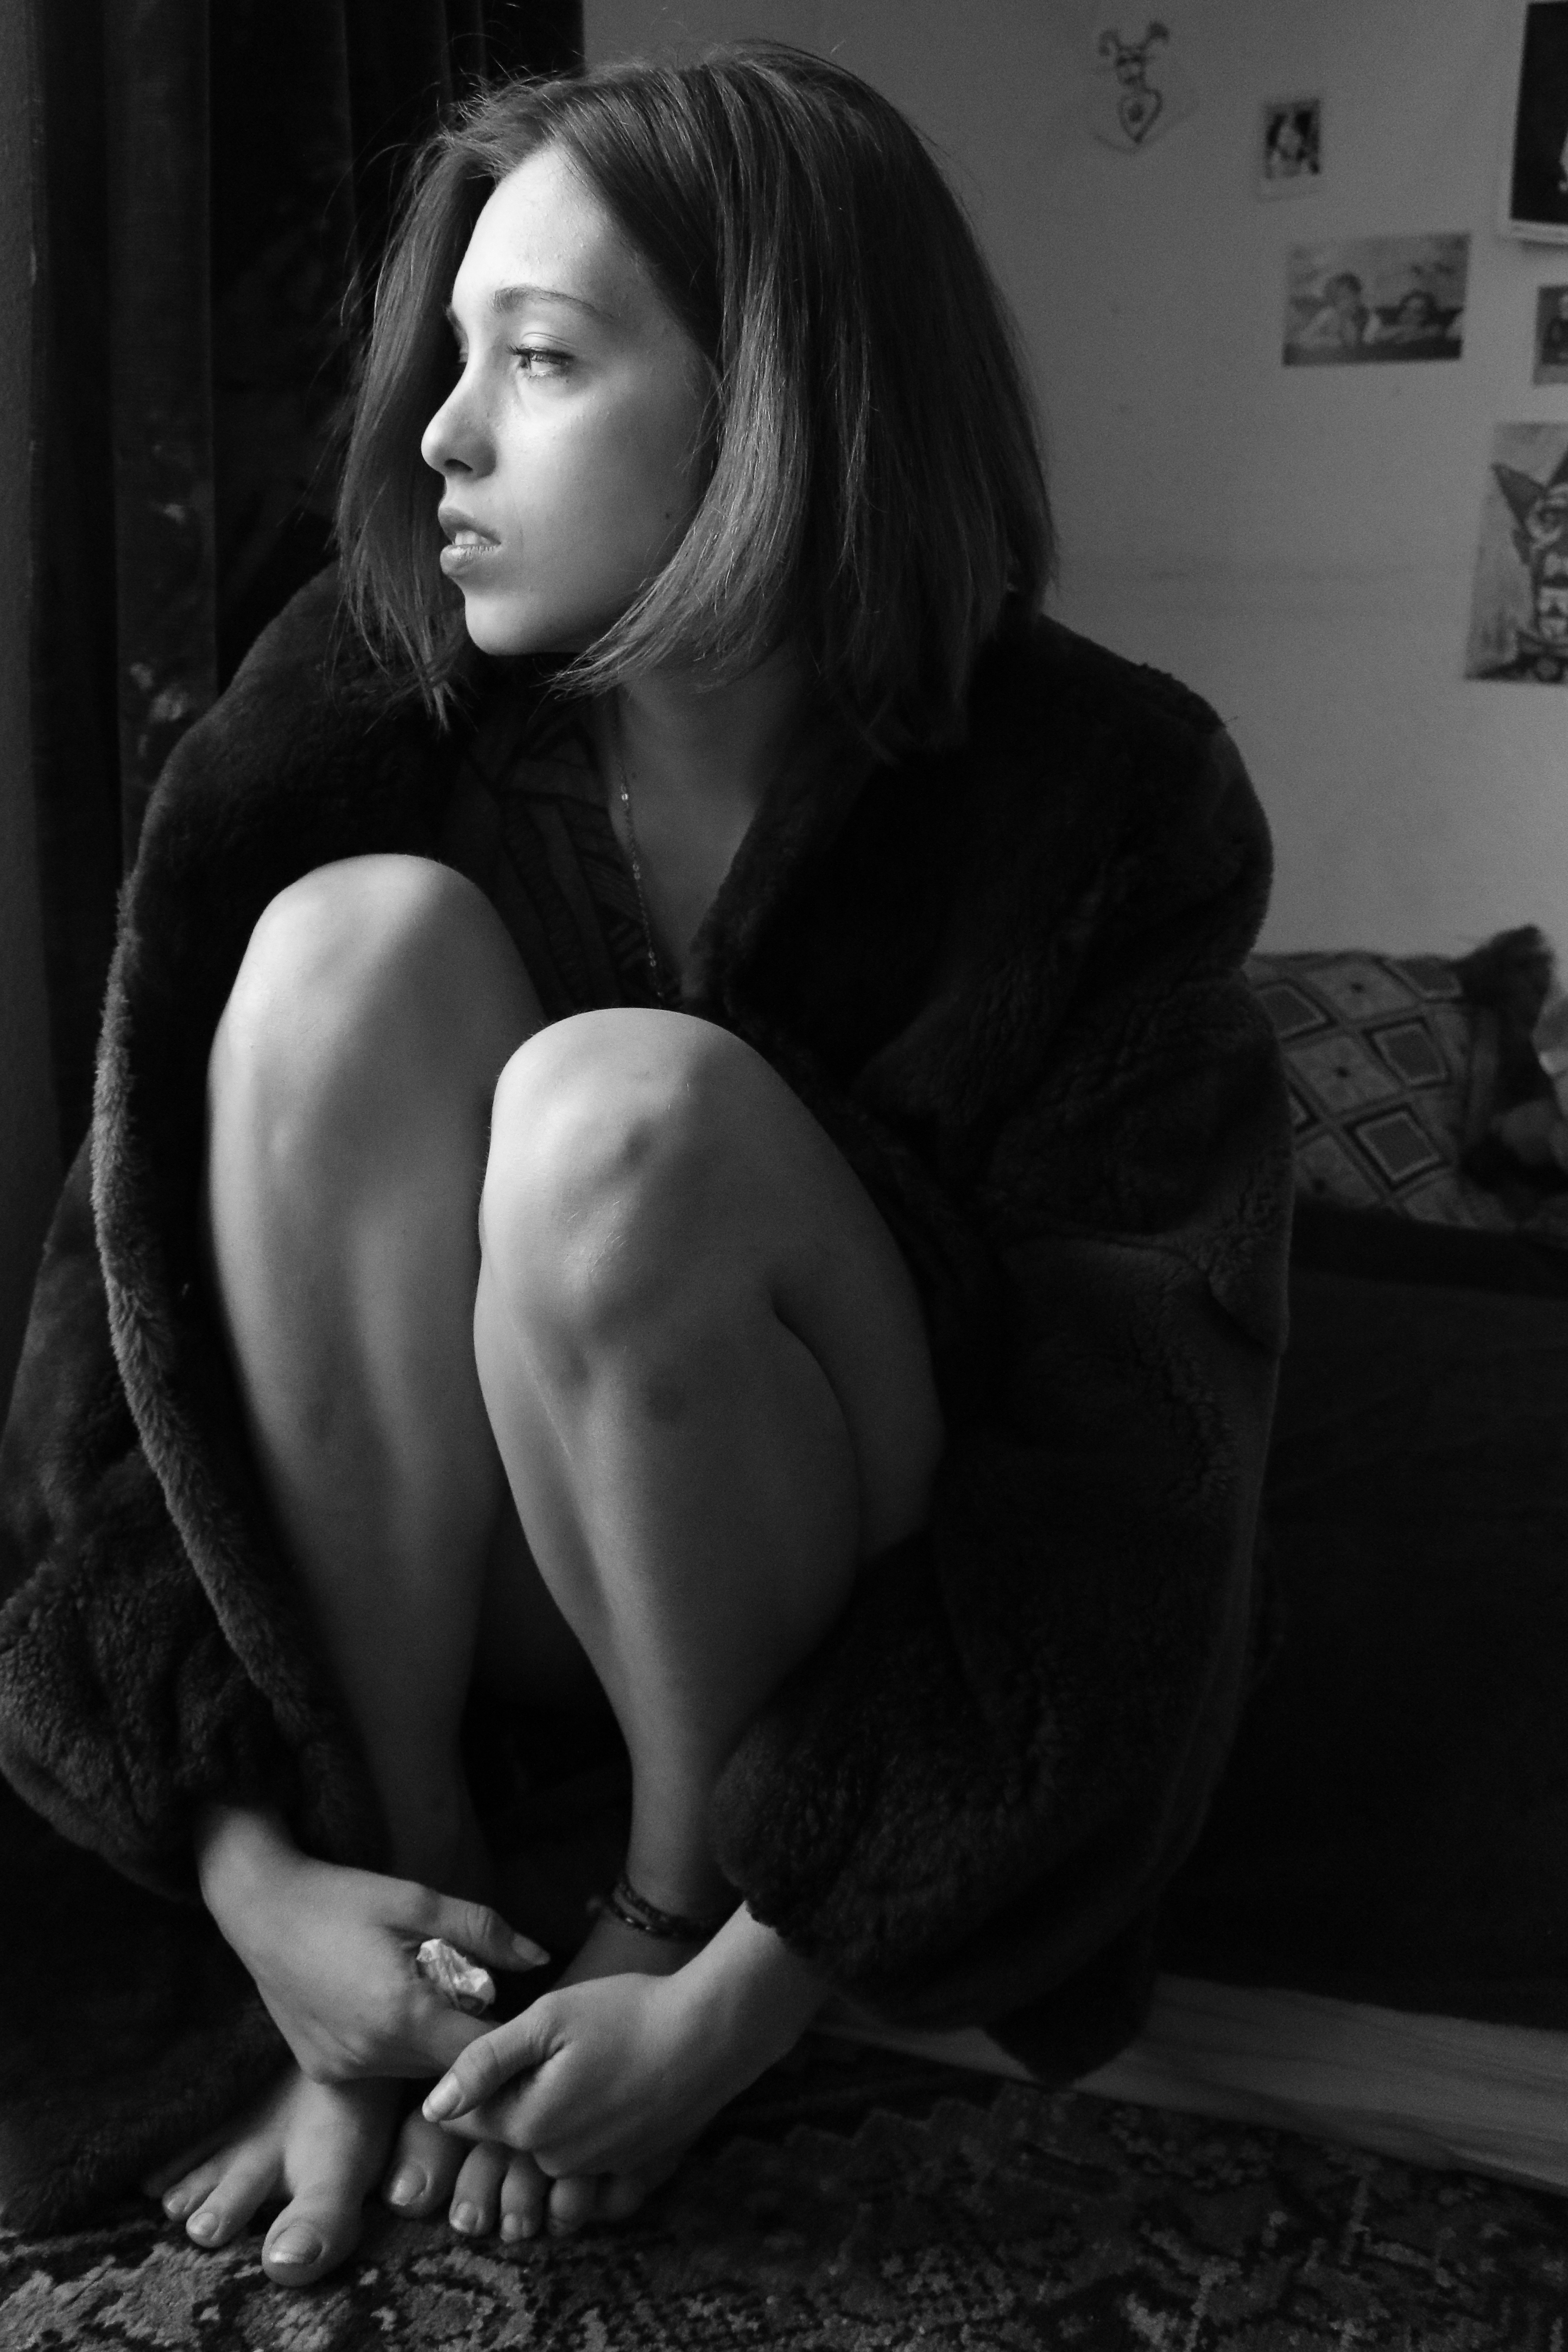
hand, person, black and white, girl, woman, white, photography, female, portrait, model, sitting, black, monochrome, lady, muscle, mannequin, eyes, look, beauty, beautiful, sexy, pretty, young woman, photo shoot, top model, female beauty, monochrome photography, portrait photography, human positions, art model